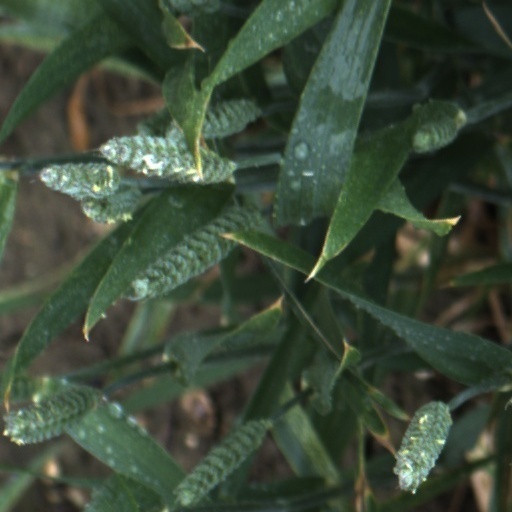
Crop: wheat